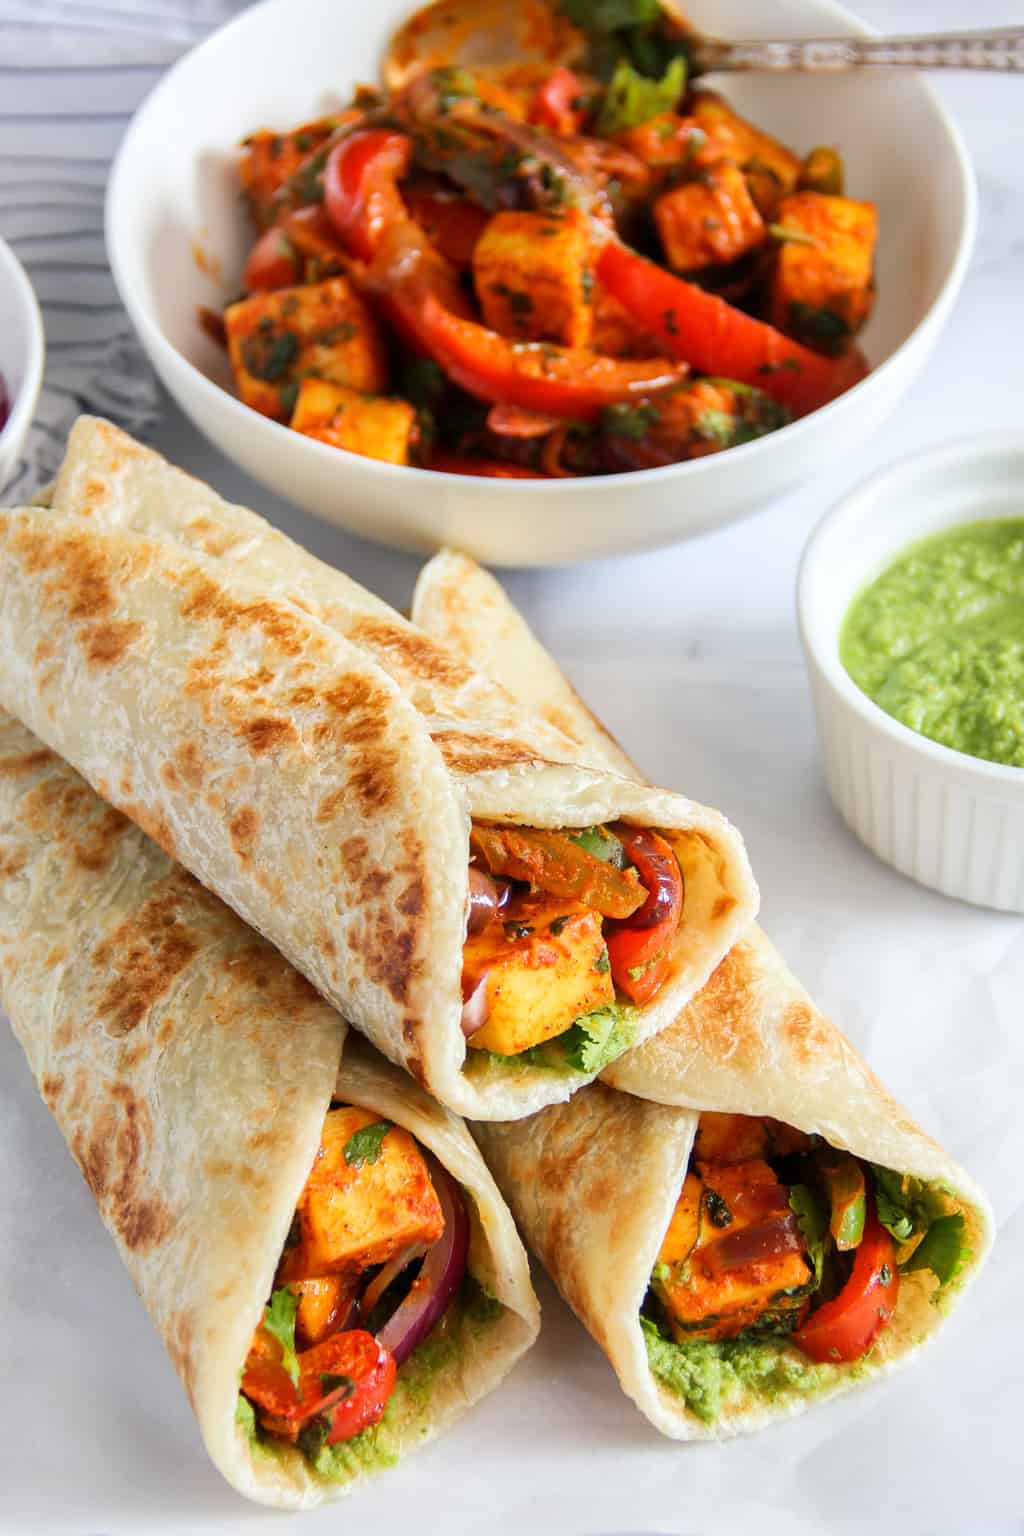
Dish: kaathi_rolls